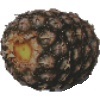
Label: Pineapple 1